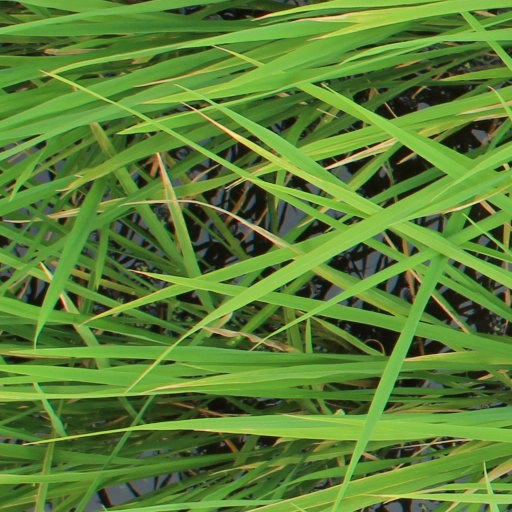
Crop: rice